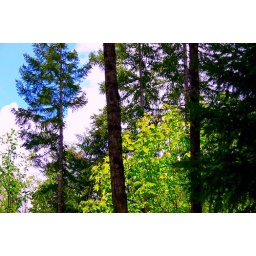
looking south above duck lake on a lovely Sunday